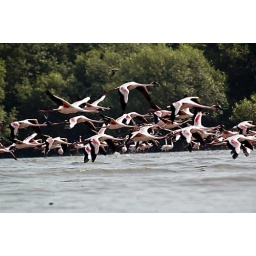
Flamingoes flying when water level rises up the ground.Mahul Sewree Creek in MumbaiFoto Taken on April 20, 2008